Once Upon ay Time in Mumbai Dobaara!

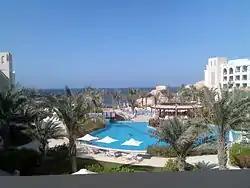
The Shangri-La hotel where most of the Oman portion of the film was shot.

Tanuj Garg, CEO of Balaji Motion Pictures, announced on Twitter that principal photography began on 27 August 2012 in Mumbai. Female lead Sonakshi Sinha joined the cast and crew two days later after completing her previous film, "Son of Sardaar", with Ajay Devgn. The overseas shooting schedule began in September in Oman, the first major Indian production filmed in the sultanate. Portions of the film were shot on a beach in Qantab, on the corniche in Qurum, and at the Shangri-La's Barr Al Jissah Resort & Spa in Muscat. When director Milan Luthria became ill with a virus, shooting was postponed for three days. To make up the lost time Luthria persuaded Kumar to work on two consecutive Sundays, the first time he had worked on a Sunday since Priyadarshan's 2006 "Bhagam Bhag". The remainder of the film was shot on location in Khala, on the Sassoon Docks and at Mukesh Mills in Mumbai. The shoot was wrapped up by January 2013.